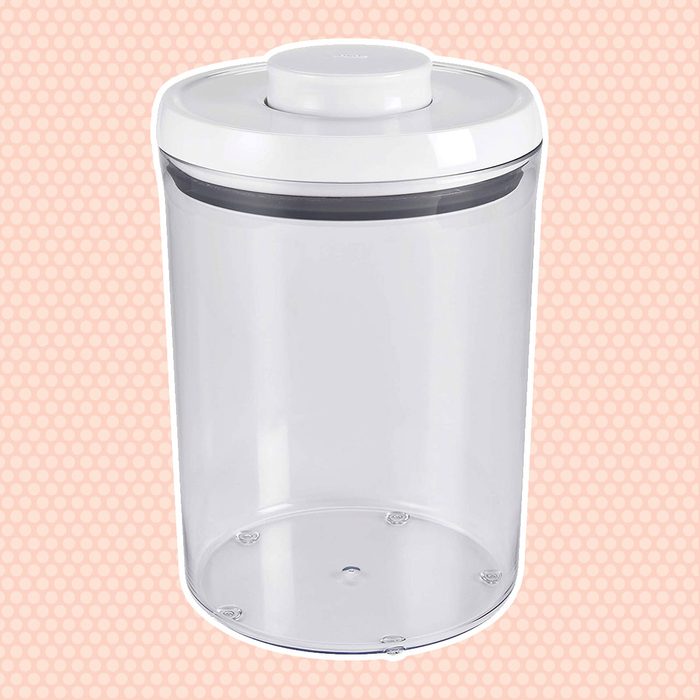
Label: plastic